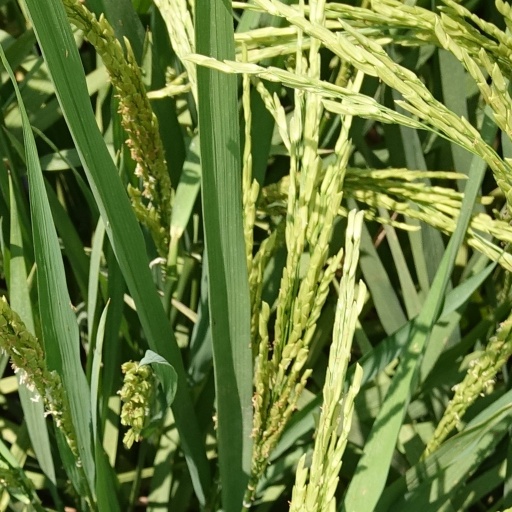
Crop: rice